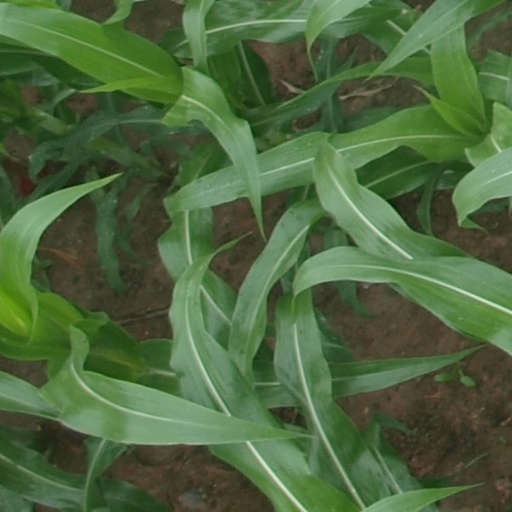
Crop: maize; corn